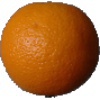
Label: Orange 1